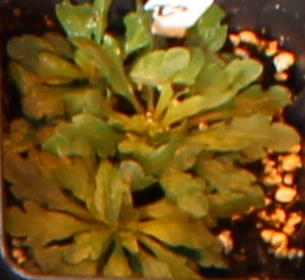
Label: Horseweed